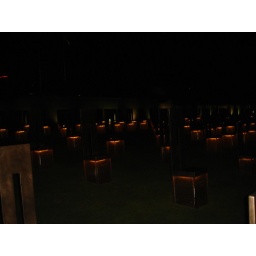
The field of chairs - one chair for every person killed in the bombing